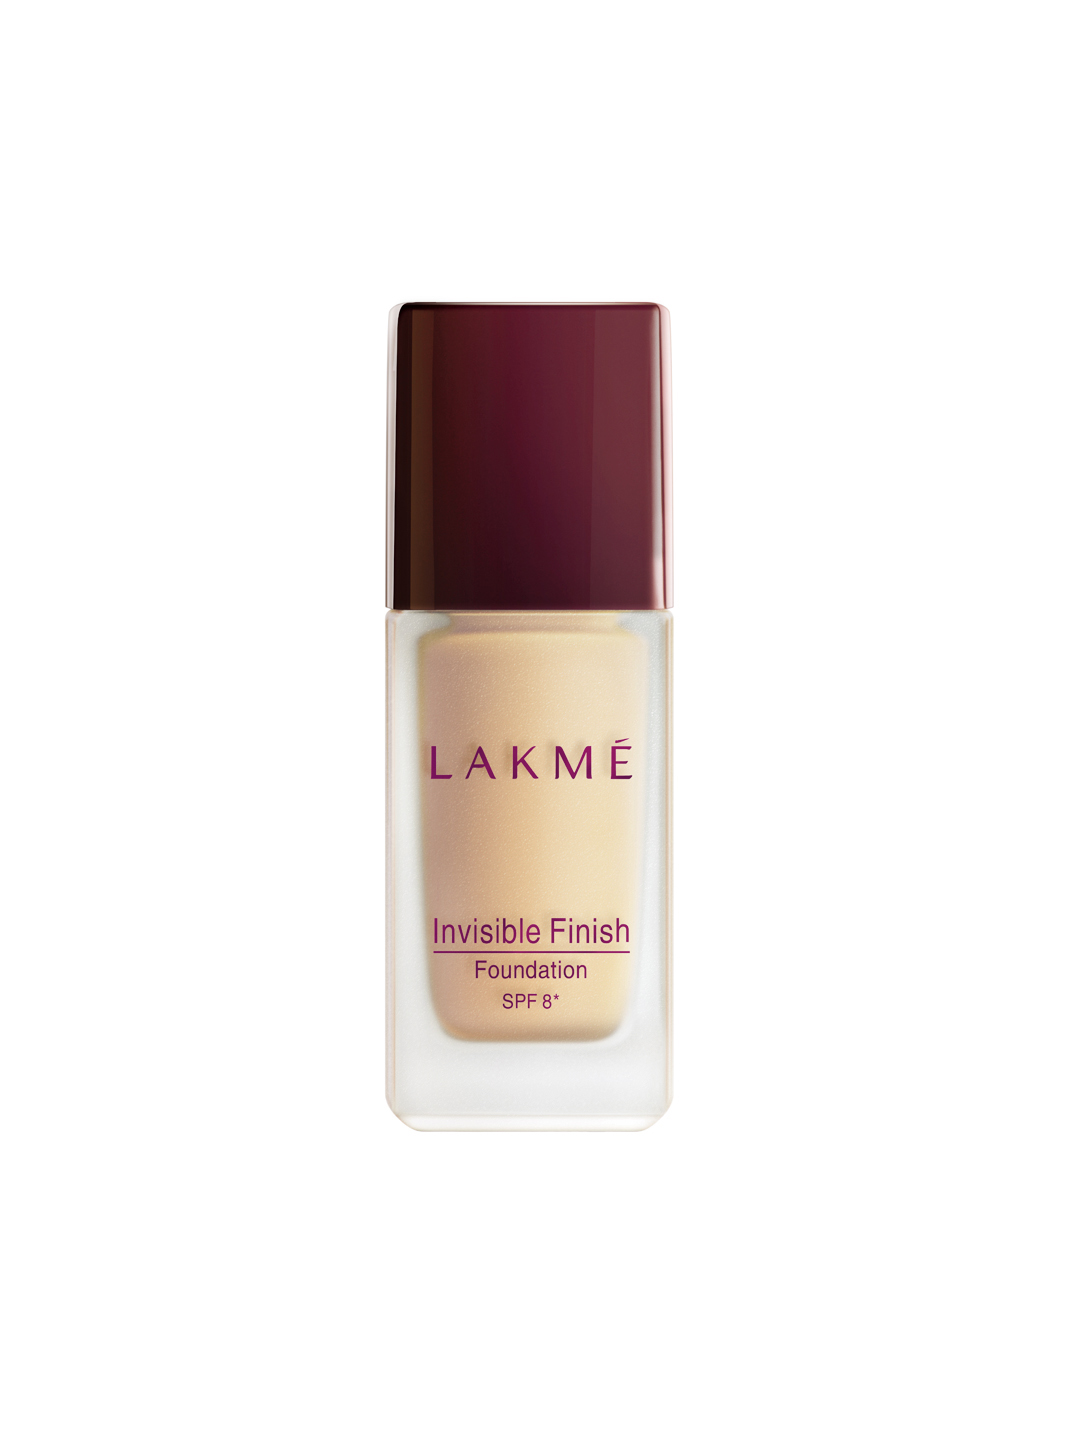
Lakme Invisible Finish 01 Foundation
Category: Personal Care / Makeup / Foundation and Primer
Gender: Women
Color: Skin
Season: Summer 2019
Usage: Casual